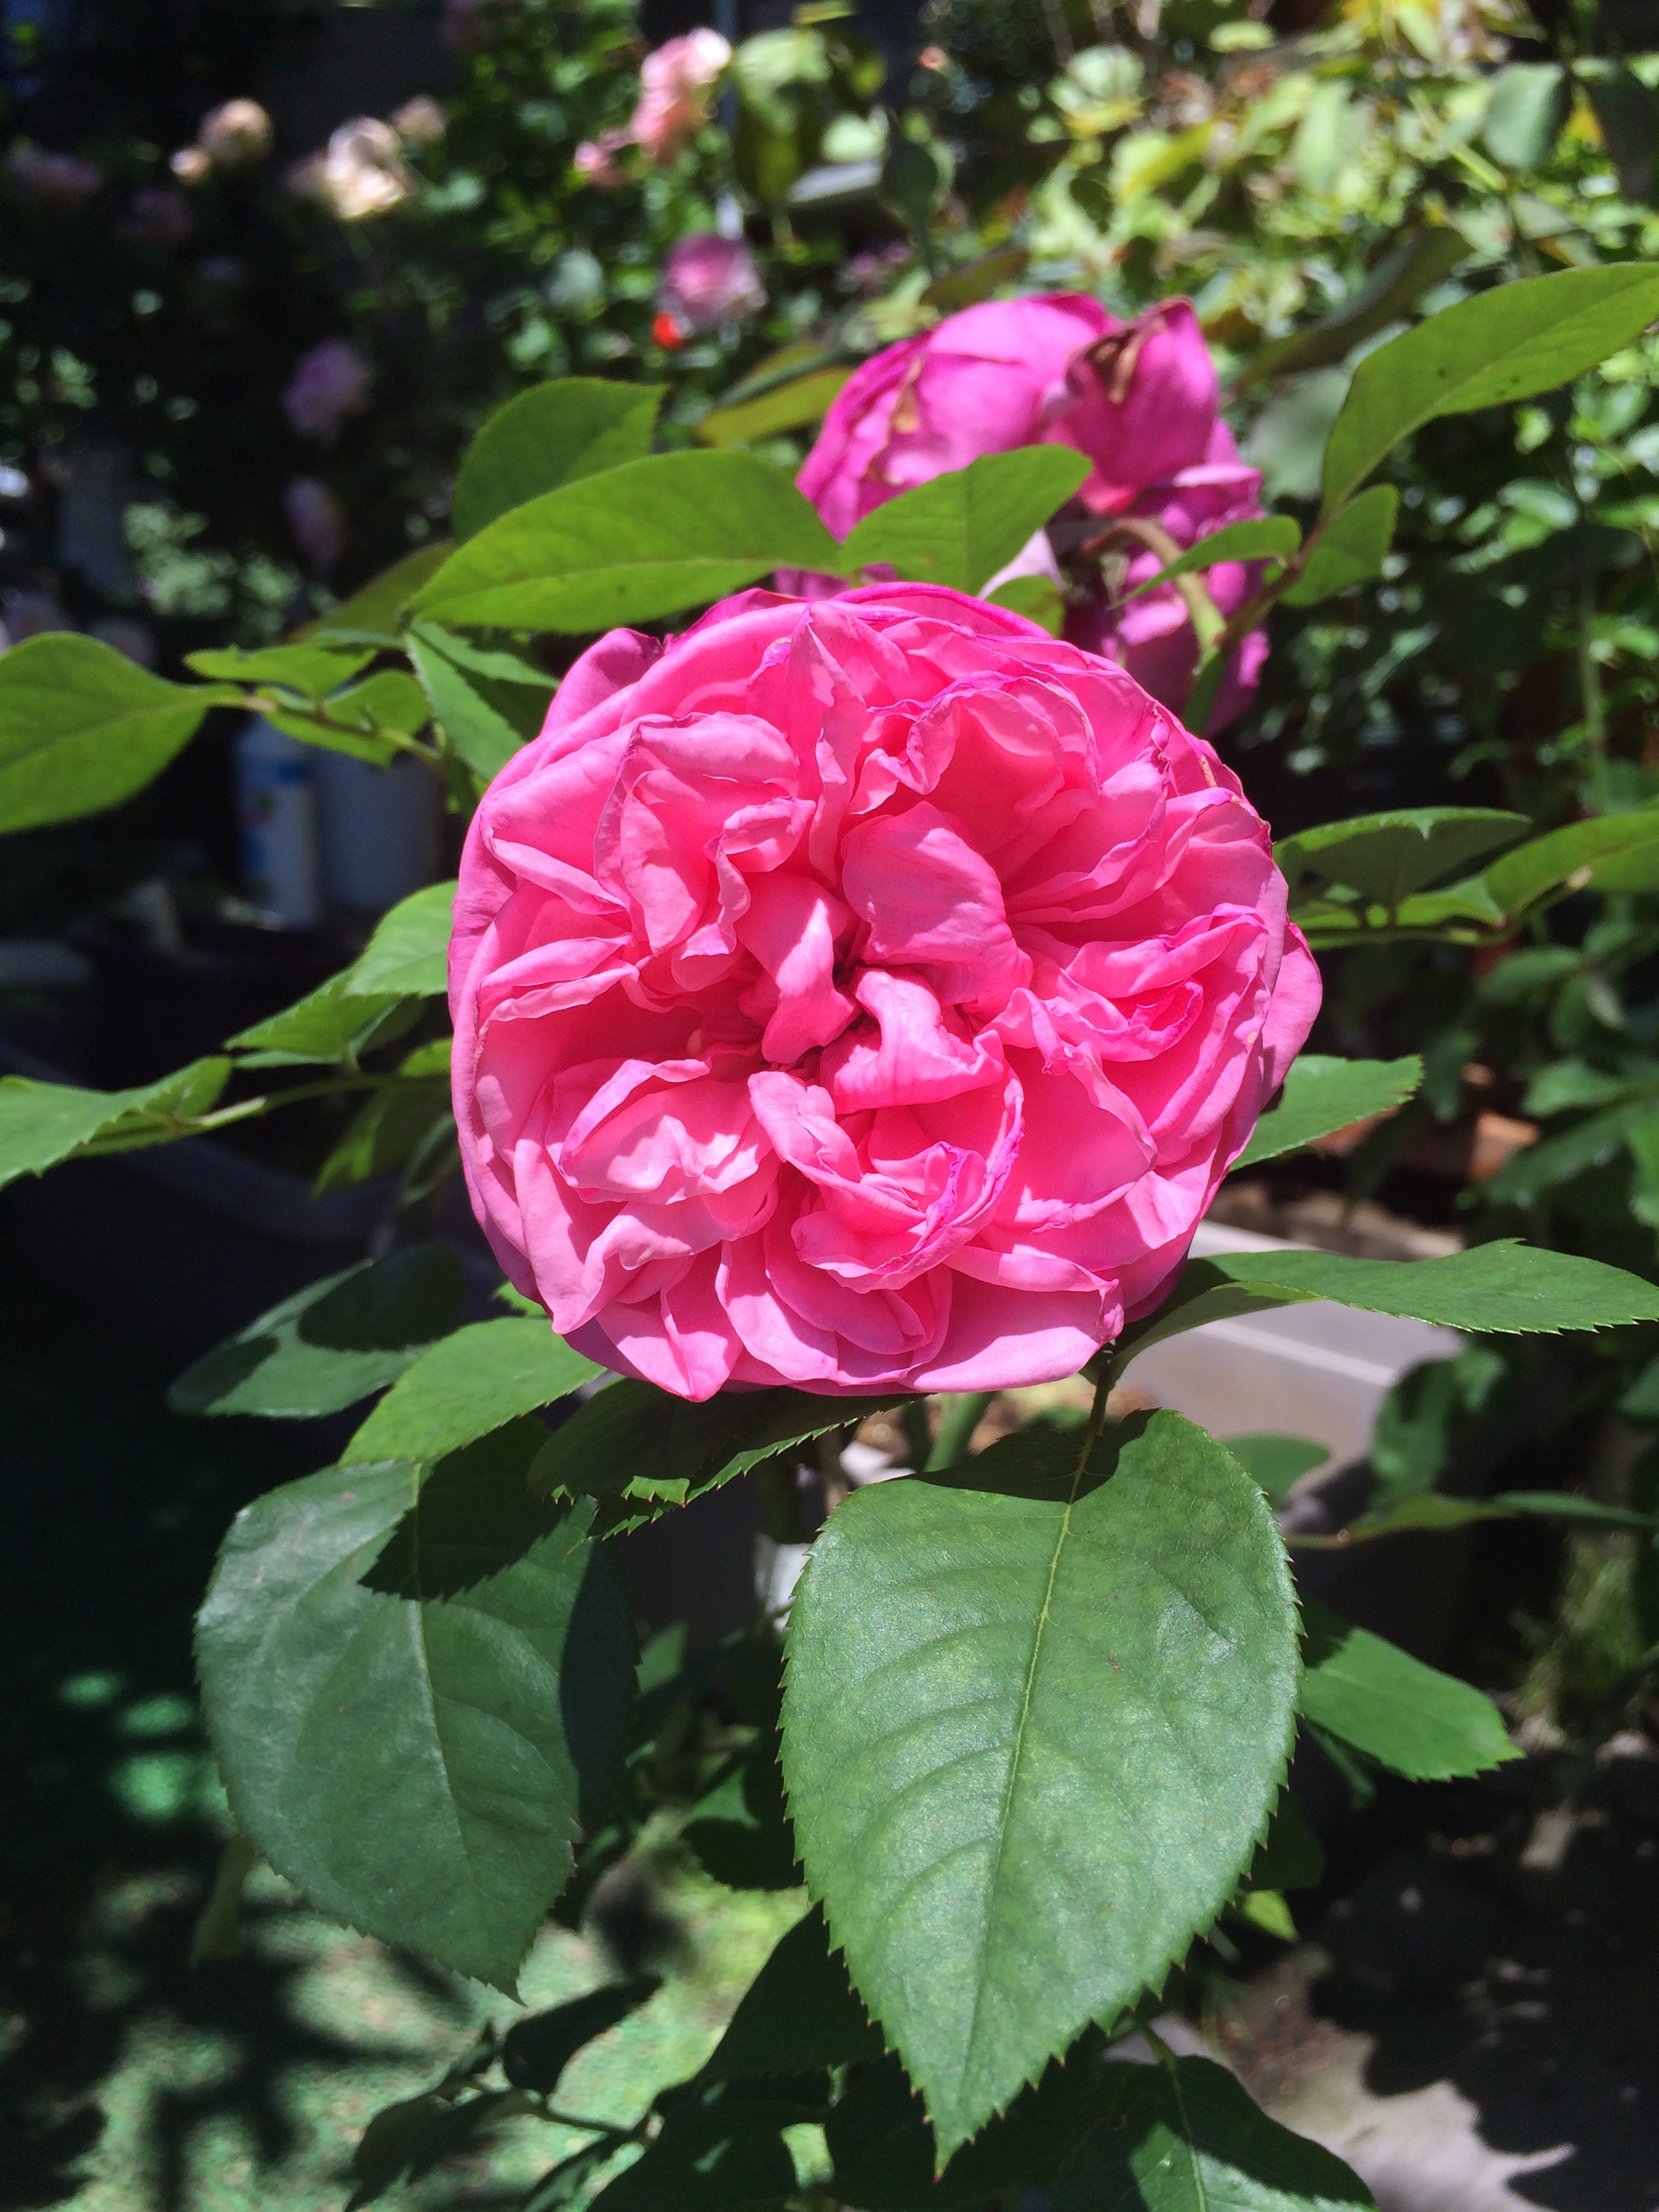
plant, flower, petal, rose, flora, flowers, shrub, floribunda, flowering plant, garden roses, rose family, land plant, rosa centifolia, rose order, rosa gallica